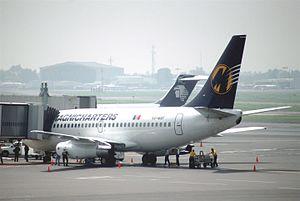
La société Grupo Aereo Monterrey SA de CV, connue sous le nom commercial Magnicharters, est une compagnie aérienne dont le siège social est situé à Colonia Juárez, Cuauhtémoc, au Mexico. Elle exploite des vols intérieurs de vacances au départ de l'aéroport international de Mexico.